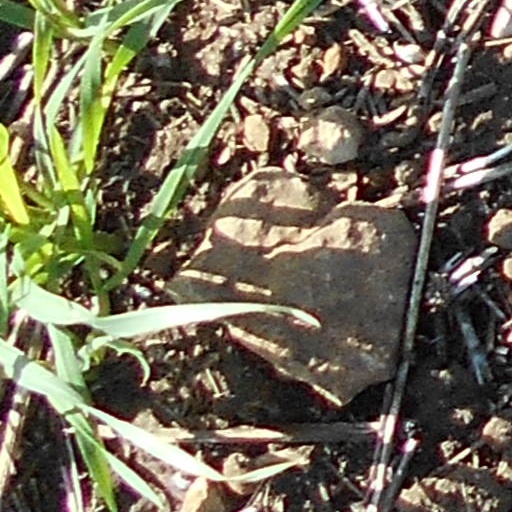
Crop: wheat